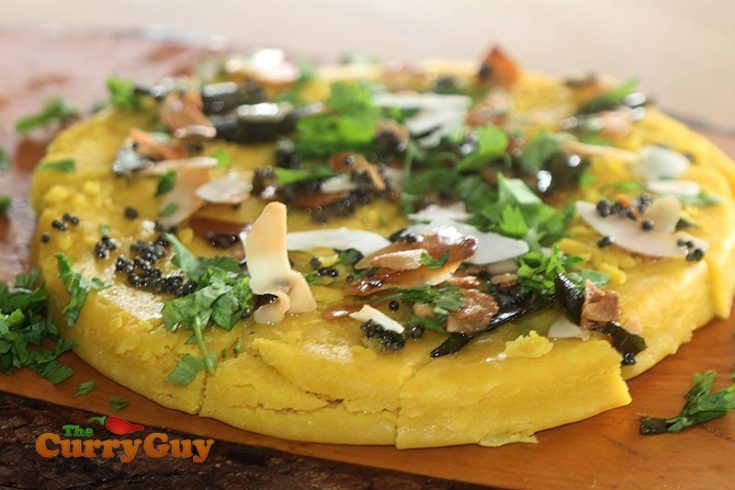
Dish: dhokla